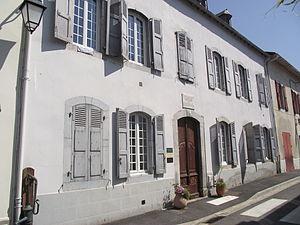
Maison natale de Francis Jammes (Tournay, Hautes-Pyrénées, France)
Tournay est une commune française située dans le département des Hautes-Pyrénées, en région Occitanie.
Francis Jammes, né à Tournay le 2 décembre 1868 et mort à Hasparren le 1ᵉʳ novembre 1938, est un poète, romancier, dramaturge et critique français. Il passa la majeure partie de son existence dans le Béarn et le Pays basque, principales sources de son inspiration.